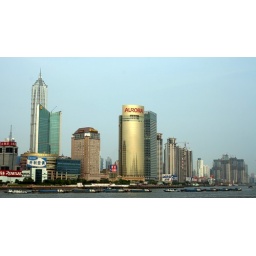
A line of boats on the Huangpu river in Shanghai